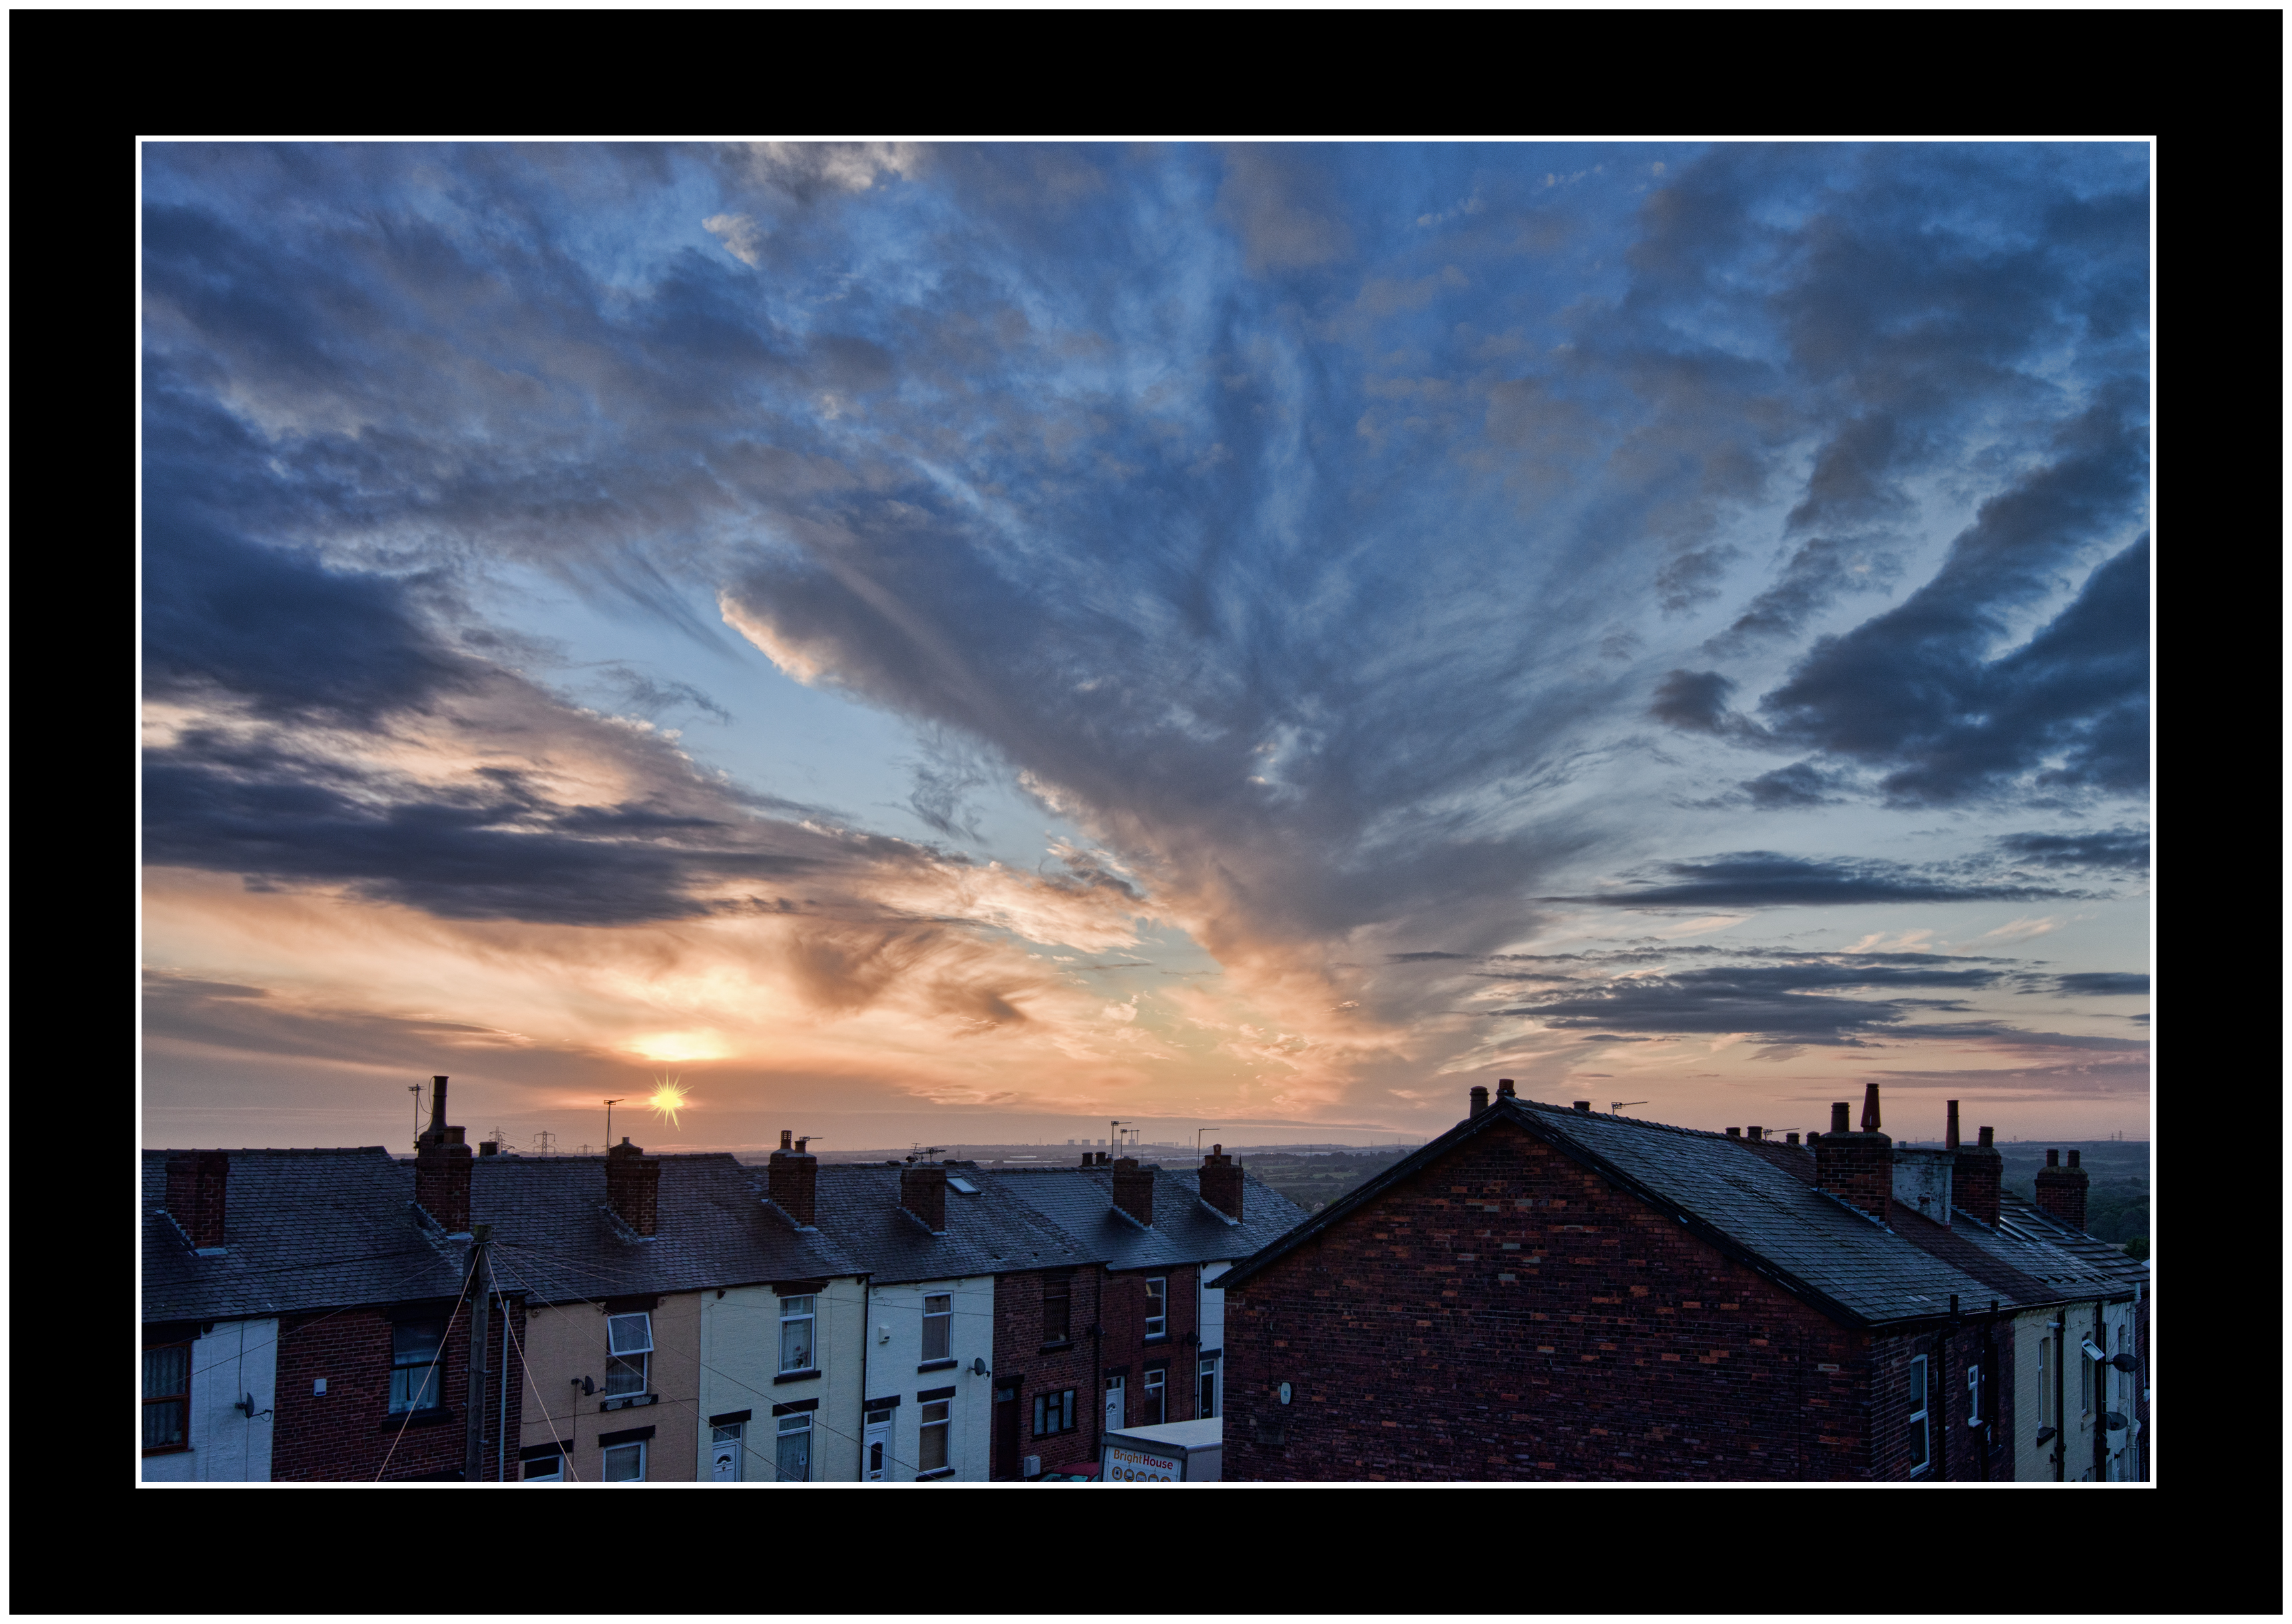
horizon, cloud, sky, sunshine, sun, sunrise, sunset, skyline, house, sunlight, morning, dawn, city, atmosphere, cityscape, dusk, evening, orange, suburban, blue, nikon, uk, england, yorkshire, skies, clouds, bright, am, image, wakefield, nikkor, early, screenshot